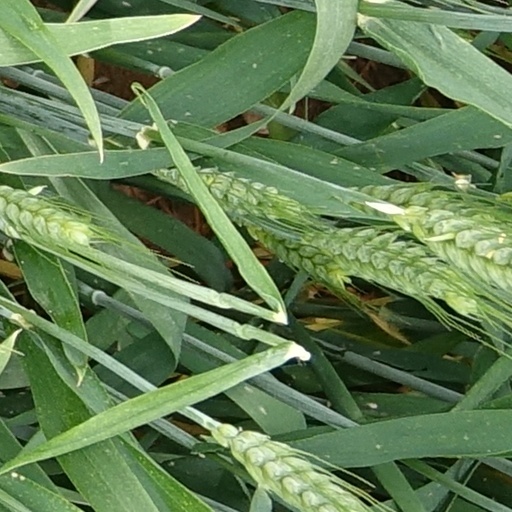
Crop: wheat